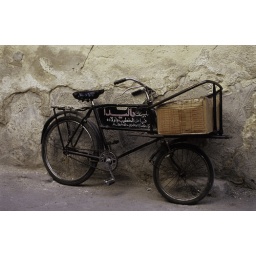
A delivery man's bike parked against a wall in Damascus, Syria